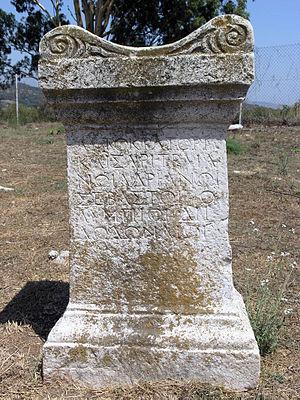
Nicopolis d’Épire, Actia Nicopolis ou encore Nicopolis ad Actium, est une cité grecque fondée par Auguste pour commémorer sa victoire navale d'Actium contre Marc Antoine le 2 septembre 31 av. J.-C. à l’embouchure du golfe Ambracique. La ville est située sur l’isthme de la péninsule qui sépare le golfe ambracique de la mer Ionienne, à l’opposé du promontoire d’Actium, environ 6 km au nord de la ville moderne de Prévéza. Nicopolis a connu un développement florissant pendant la période romaine et l’Antiquité tardive, avant de péricliter à l’époque byzantine au profit de Naupacte.